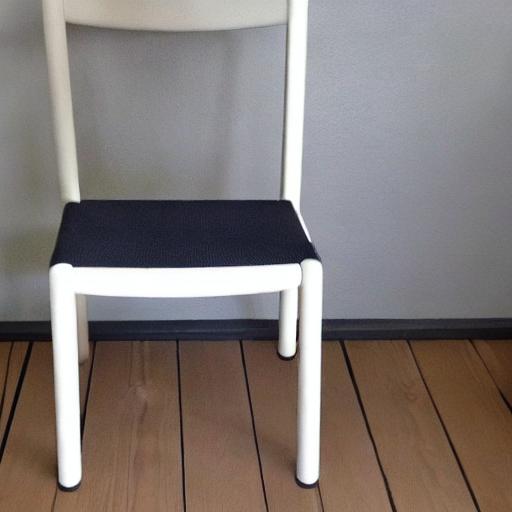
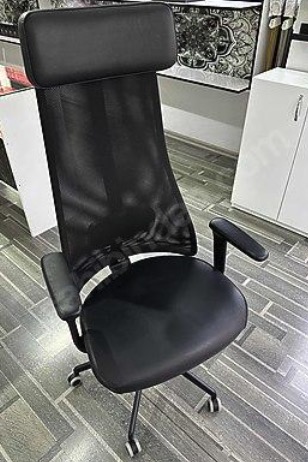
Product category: items_chair
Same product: no